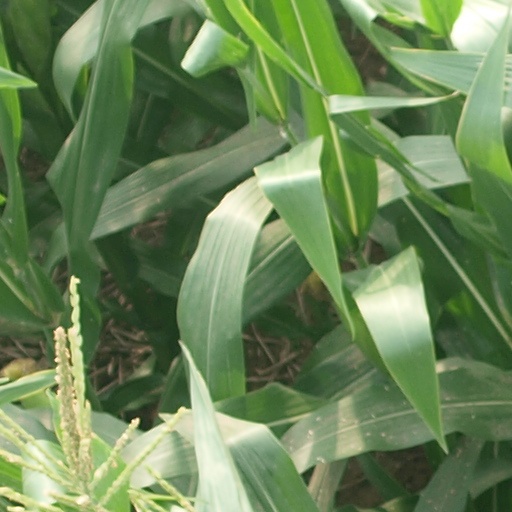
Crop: maize; corn